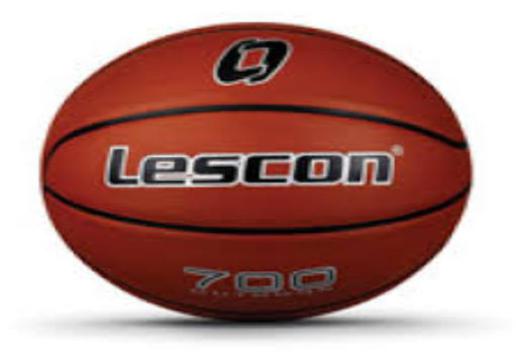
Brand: lescon
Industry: Sports